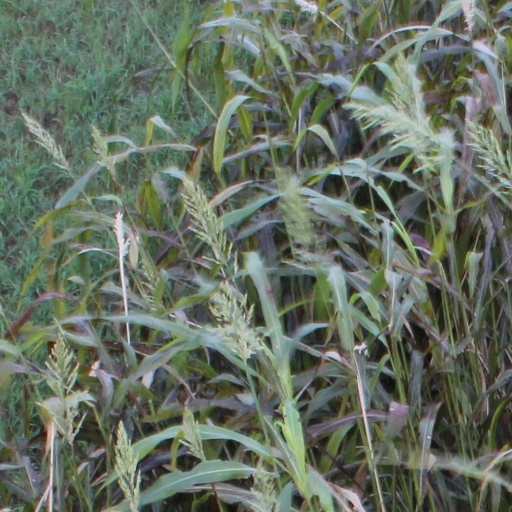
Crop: sorghum